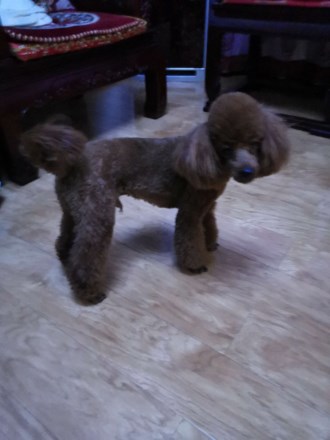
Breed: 7449-n000128-teddy